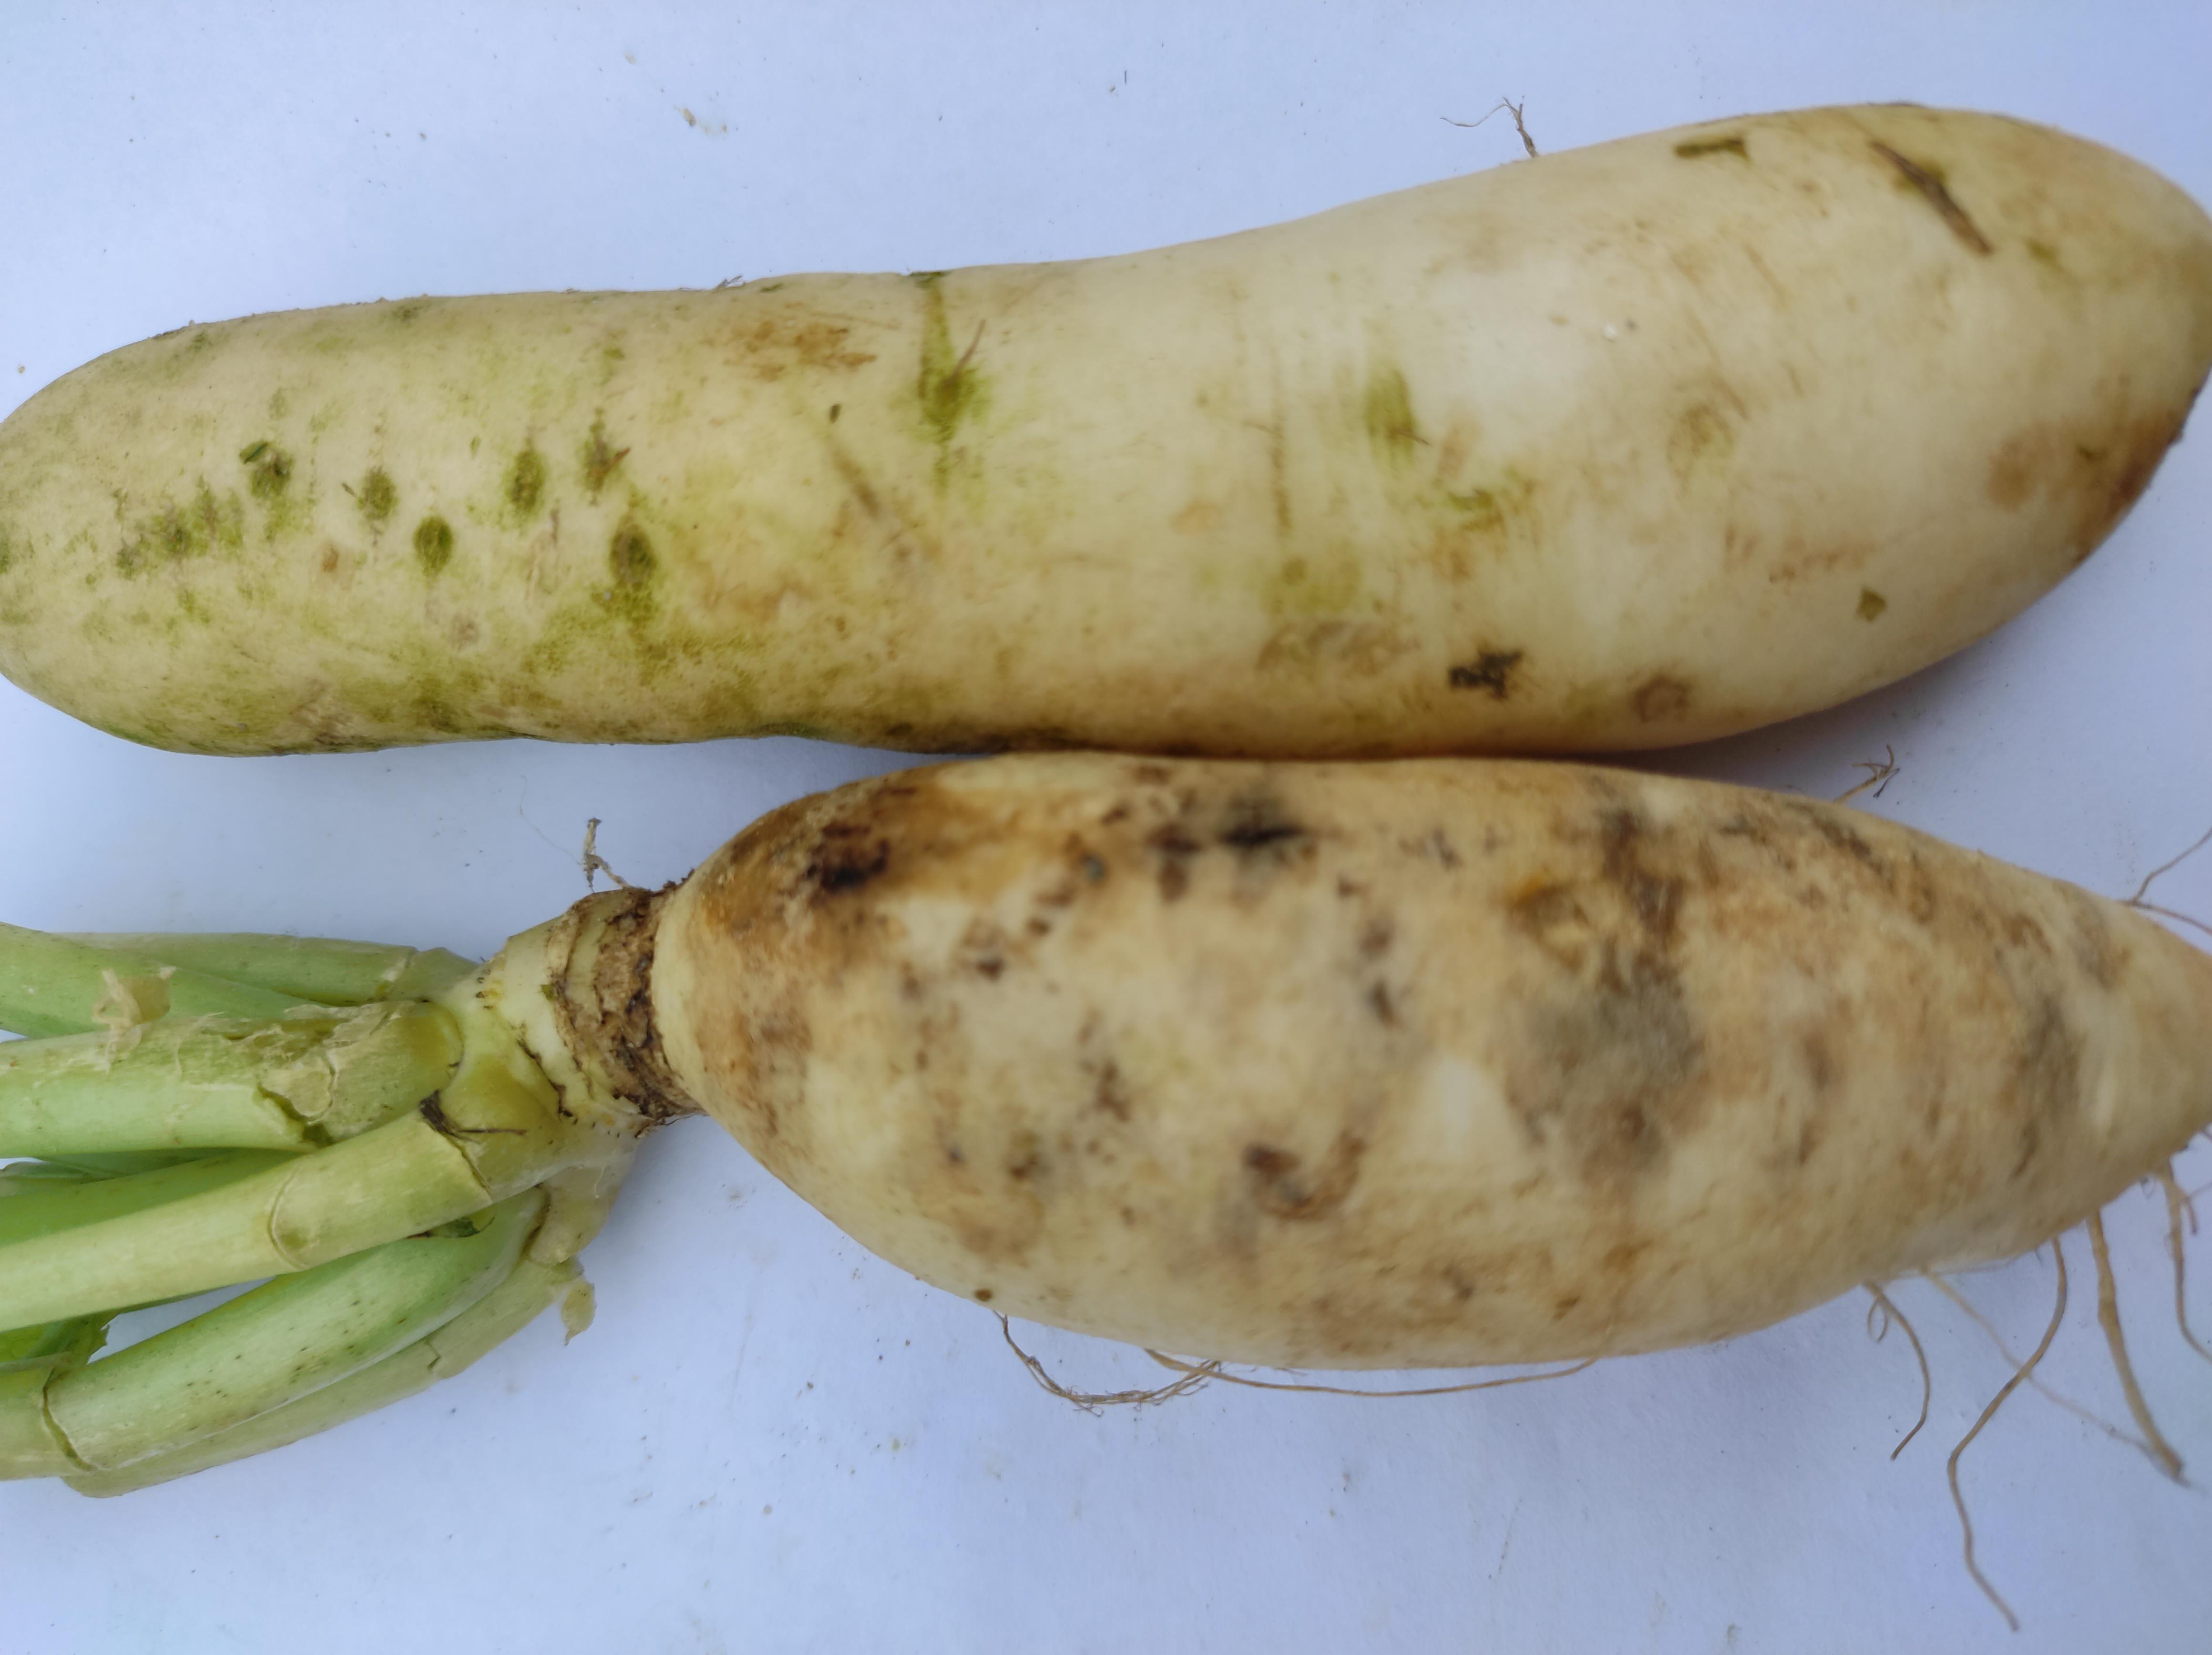
Label: Radish